Bayt al-mal

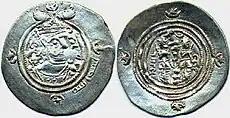
The coins were of Persian origin, and had an image of the last Persian emperor, Muslim added the sentence "Bismillah" to it.

A separate building was constructed for the royal treasury by the name "bait ul maal", which in large cities was guarded by as many as 400 guards. In most of the historical accounts, it states that among the Rashidun caliphs, Uthman ibn Affan was first to struck the coins, some accounts however states that Umar was first to do so. When Persia was conquered, three types of coins were current in the conquered territories, namely Baghli of 8 dang; Tabari of 4 dang; and Maghribi of 3 dang. Umar ( according to some accounts Uthman ) made an innovation and struck an Islamic dirham of 6 dang.